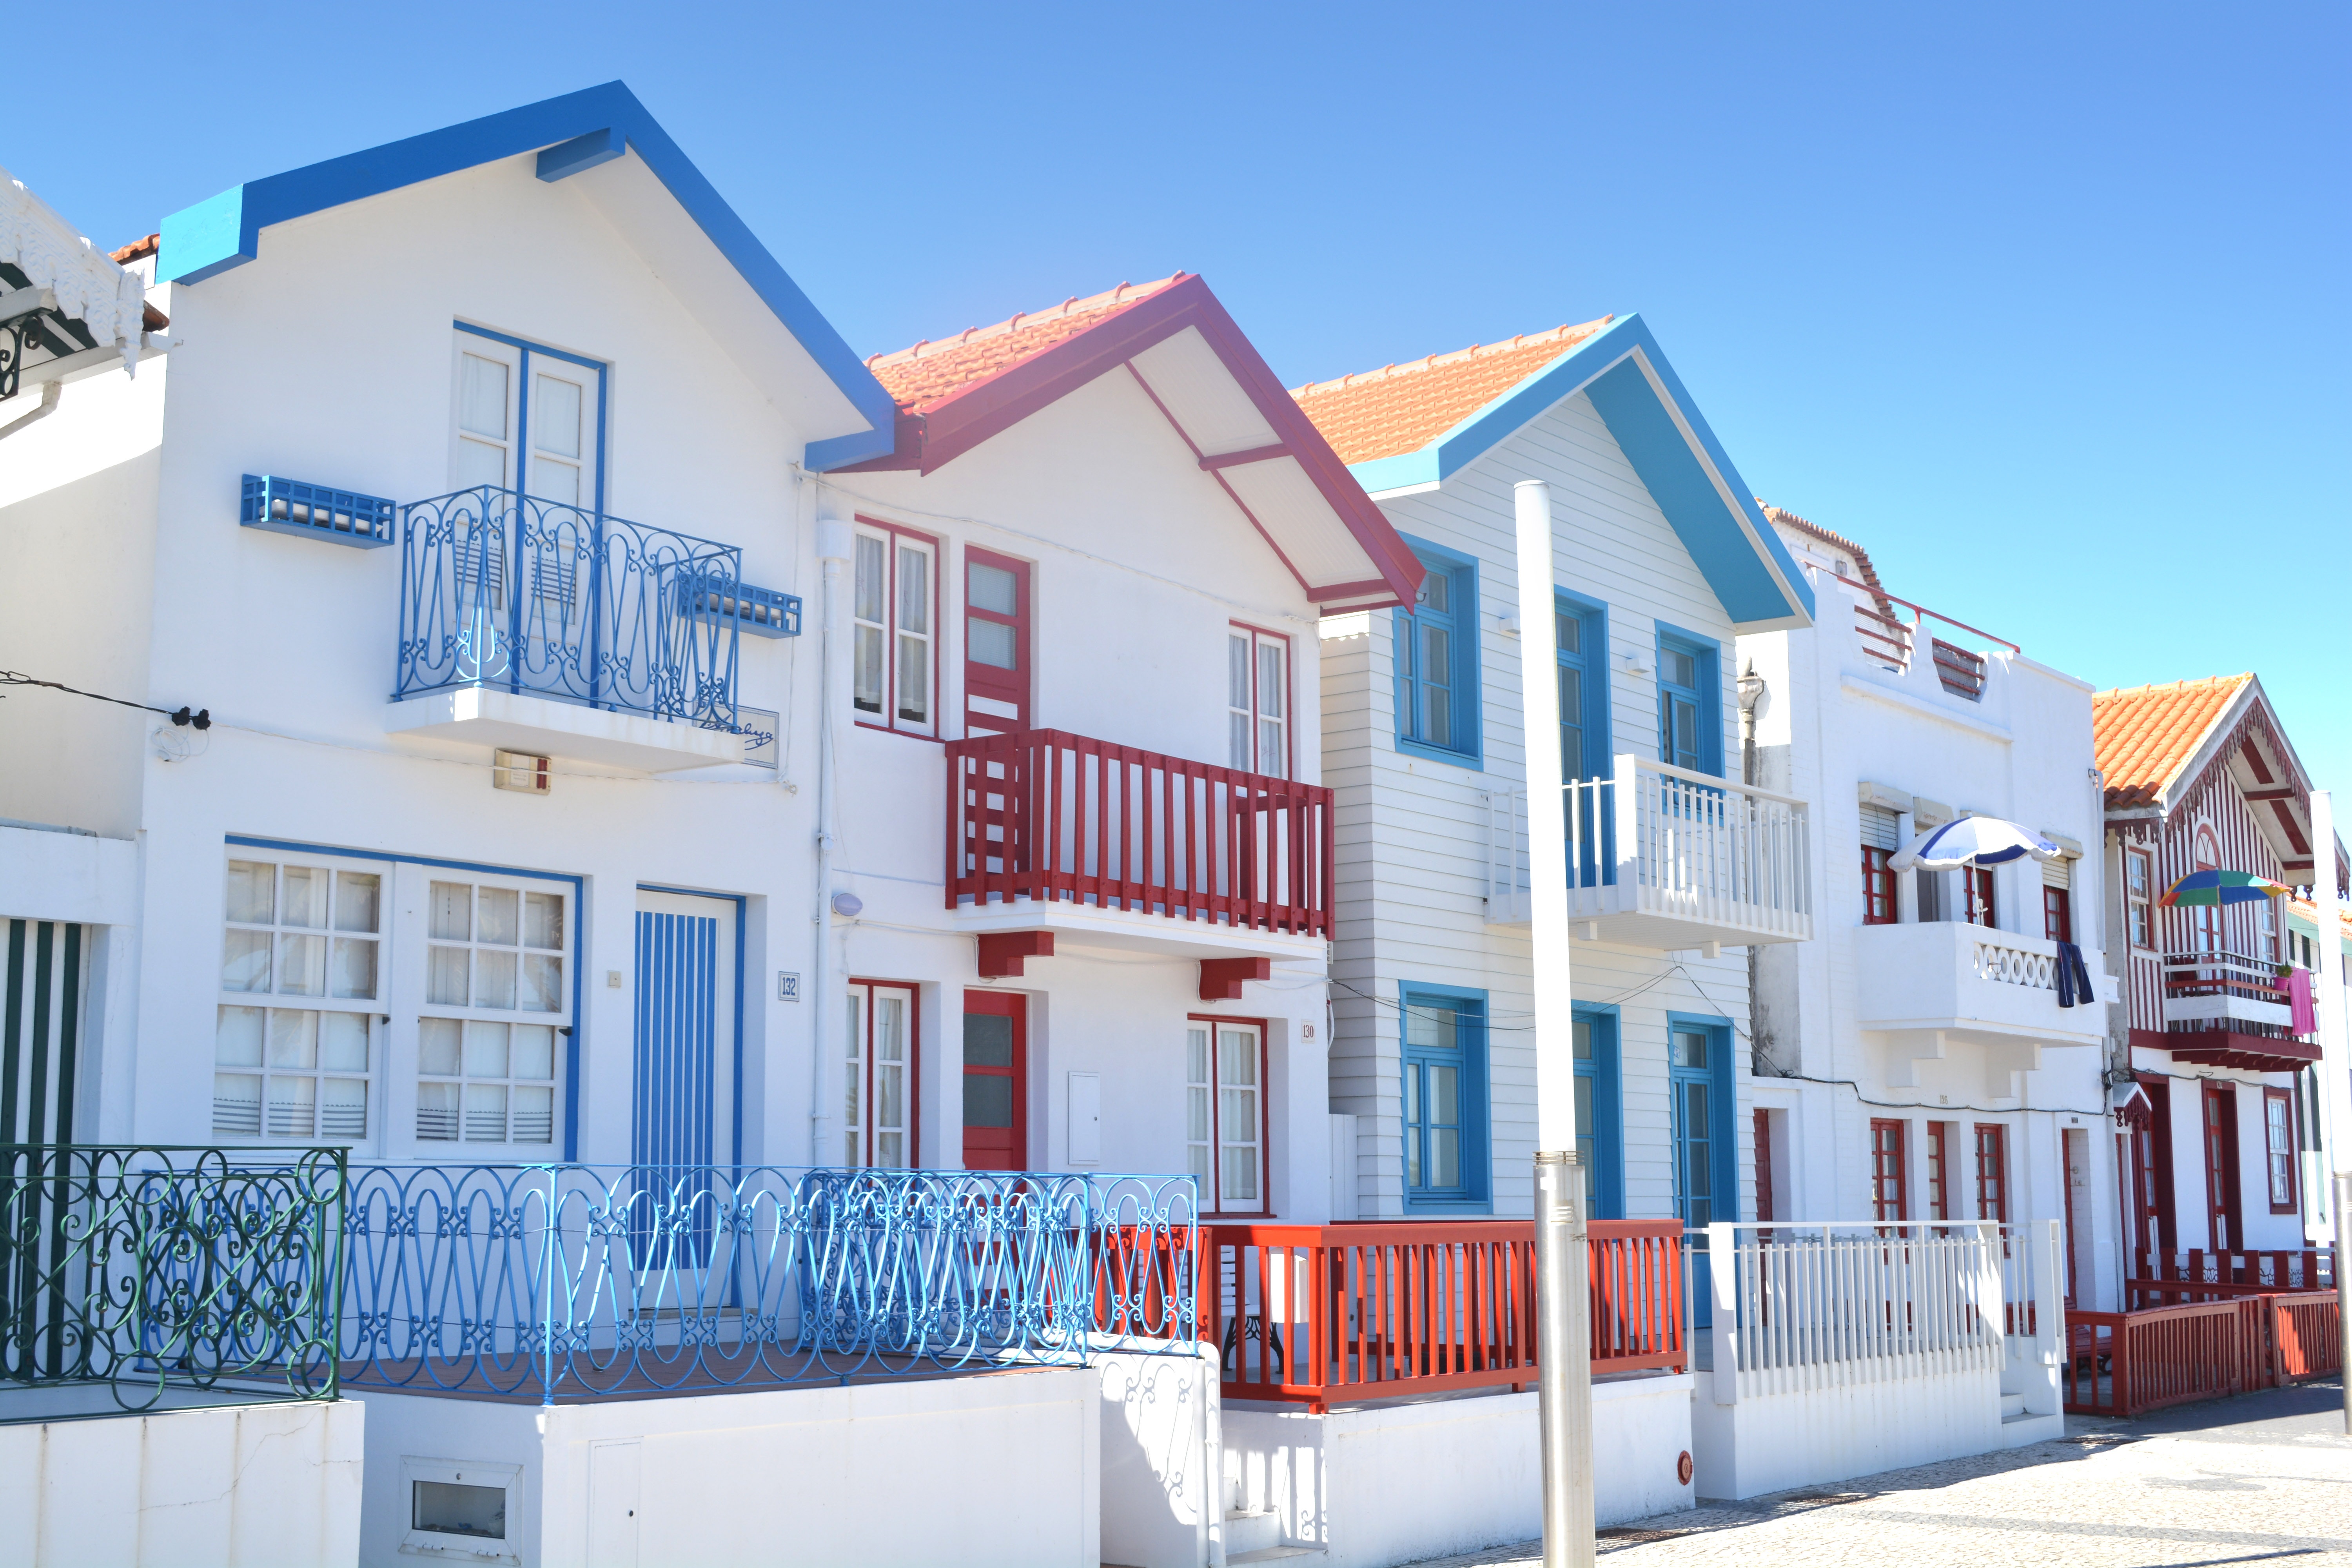
architecture, villa, house, home, cottage, facade, property, apartment, resort, portugal, estate, condominium, aveiro, neighbourhood, real estate, colorful houses, residential area, beautiful houses, dollhouses